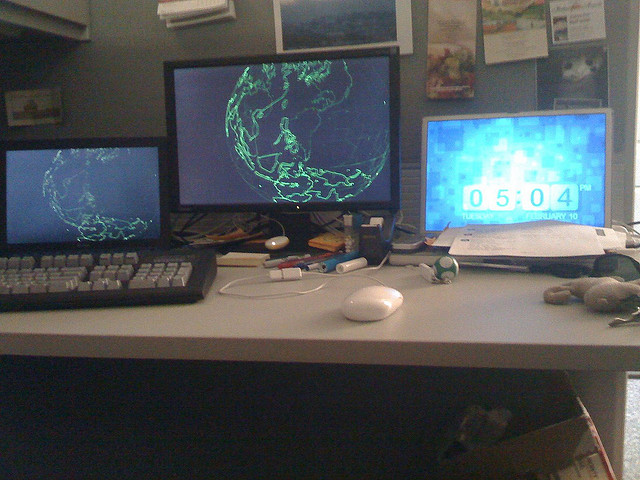
user: Given an image and a question. Answer the question in a short answer. Question: What are displayed on the tv screens? Short Answer:
assistant: screensaver